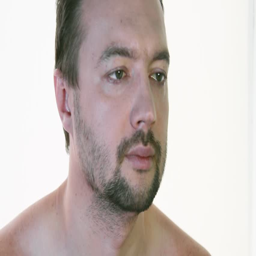
a young man examines his stubble before shaving